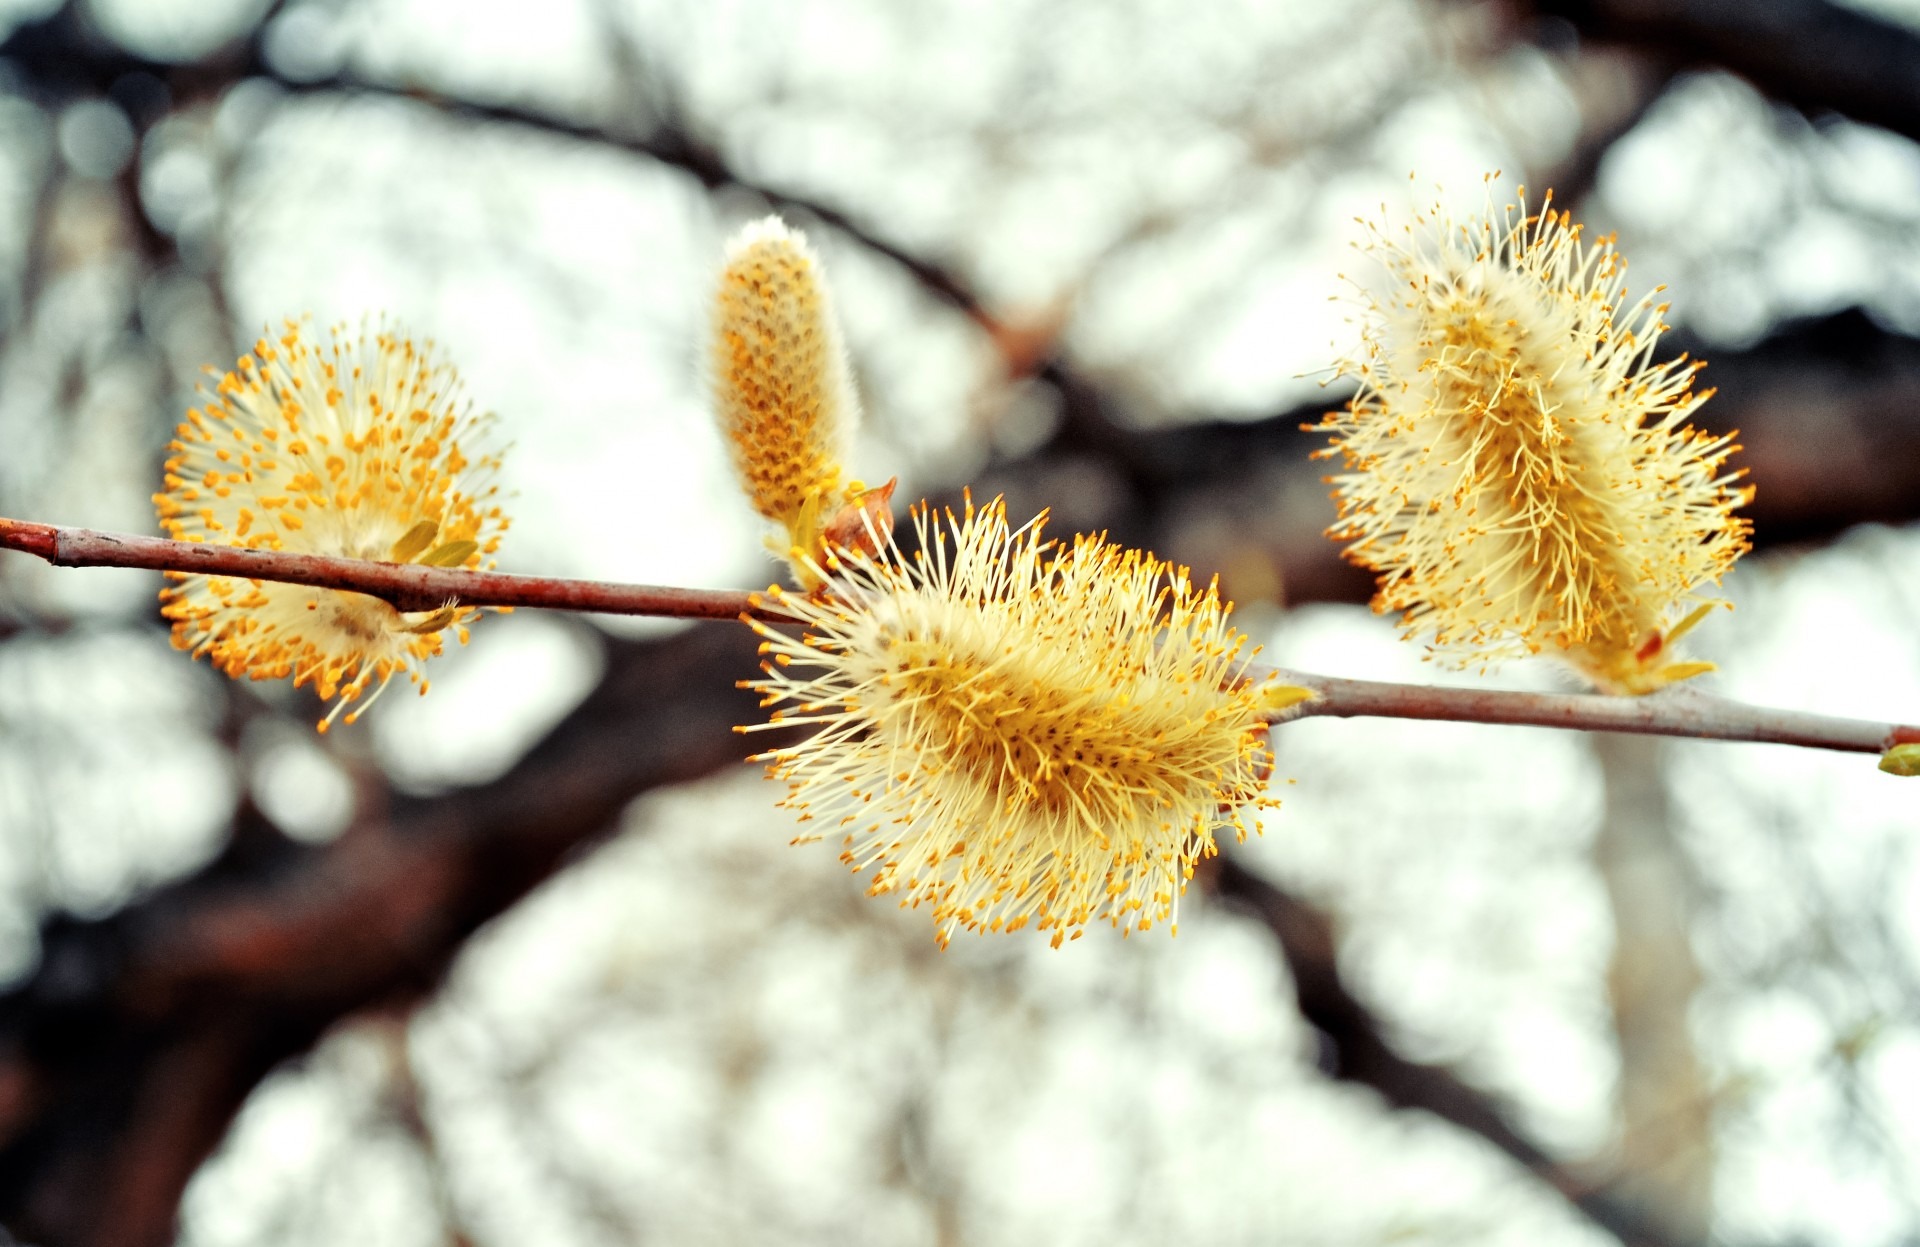
tree, nature, branch, blossom, plant, leaf, flower, spring, fluffy, produce, autumn, botany, yellow, flora, season, fauna, flowers, close up, willow, blossoms, easter, macro photography, flowering plant, plant stem, land plant, thorns spines and prickles